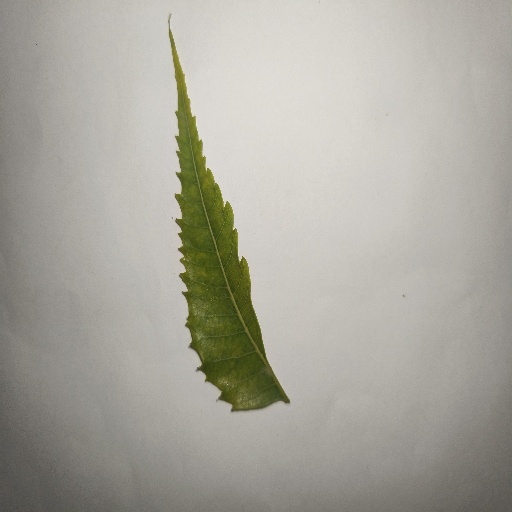
Species: Neem
Leaf condition: Yellow Leaf